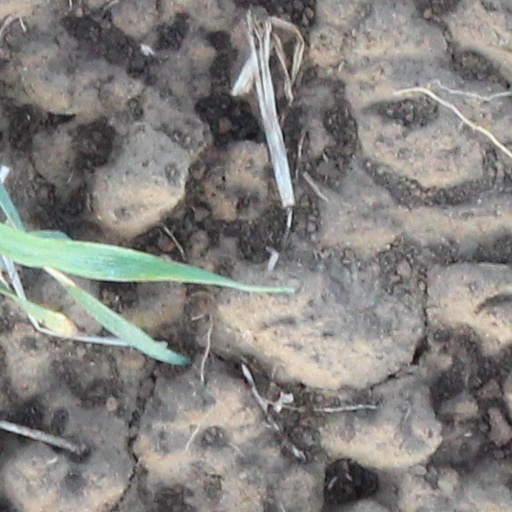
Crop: wheat